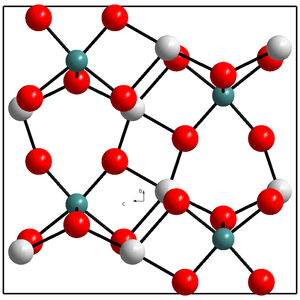
Strucuture cristalline de la pseudobrookite
La pseudobrookite est une espèce minérale formée d’oxyde de fer et de titane de formule (Feᴵᴵᴵ, Feᴵᴵ)₂O₅. Pouvant produire des cristaux prismatiques allongés sur [010] de 7 cm.